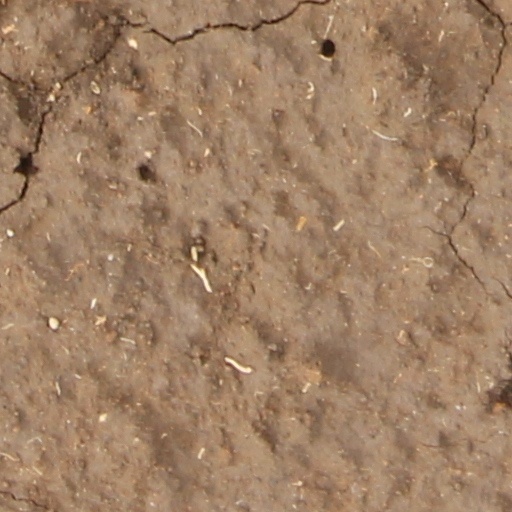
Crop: wheat